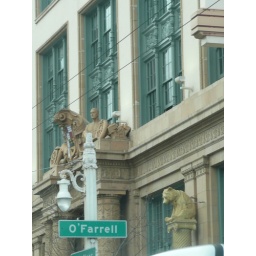
Sad bear above the street in San Francisco